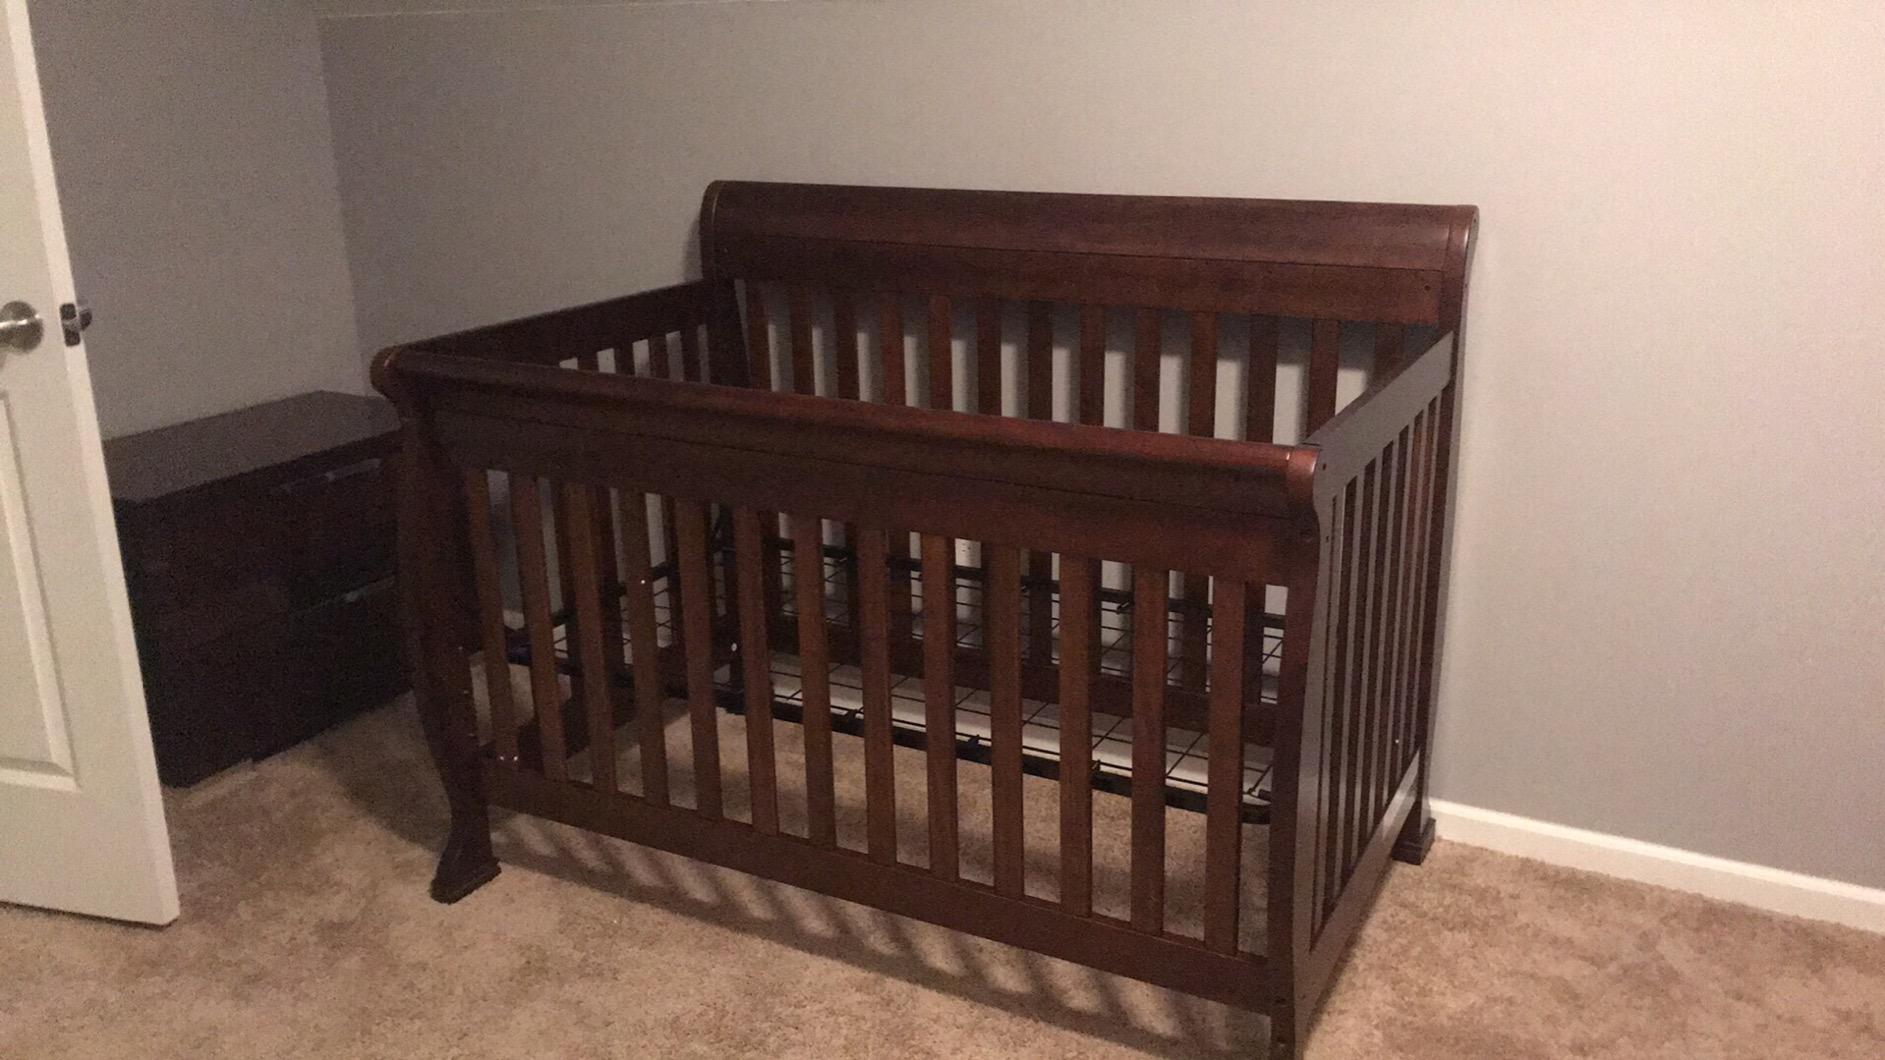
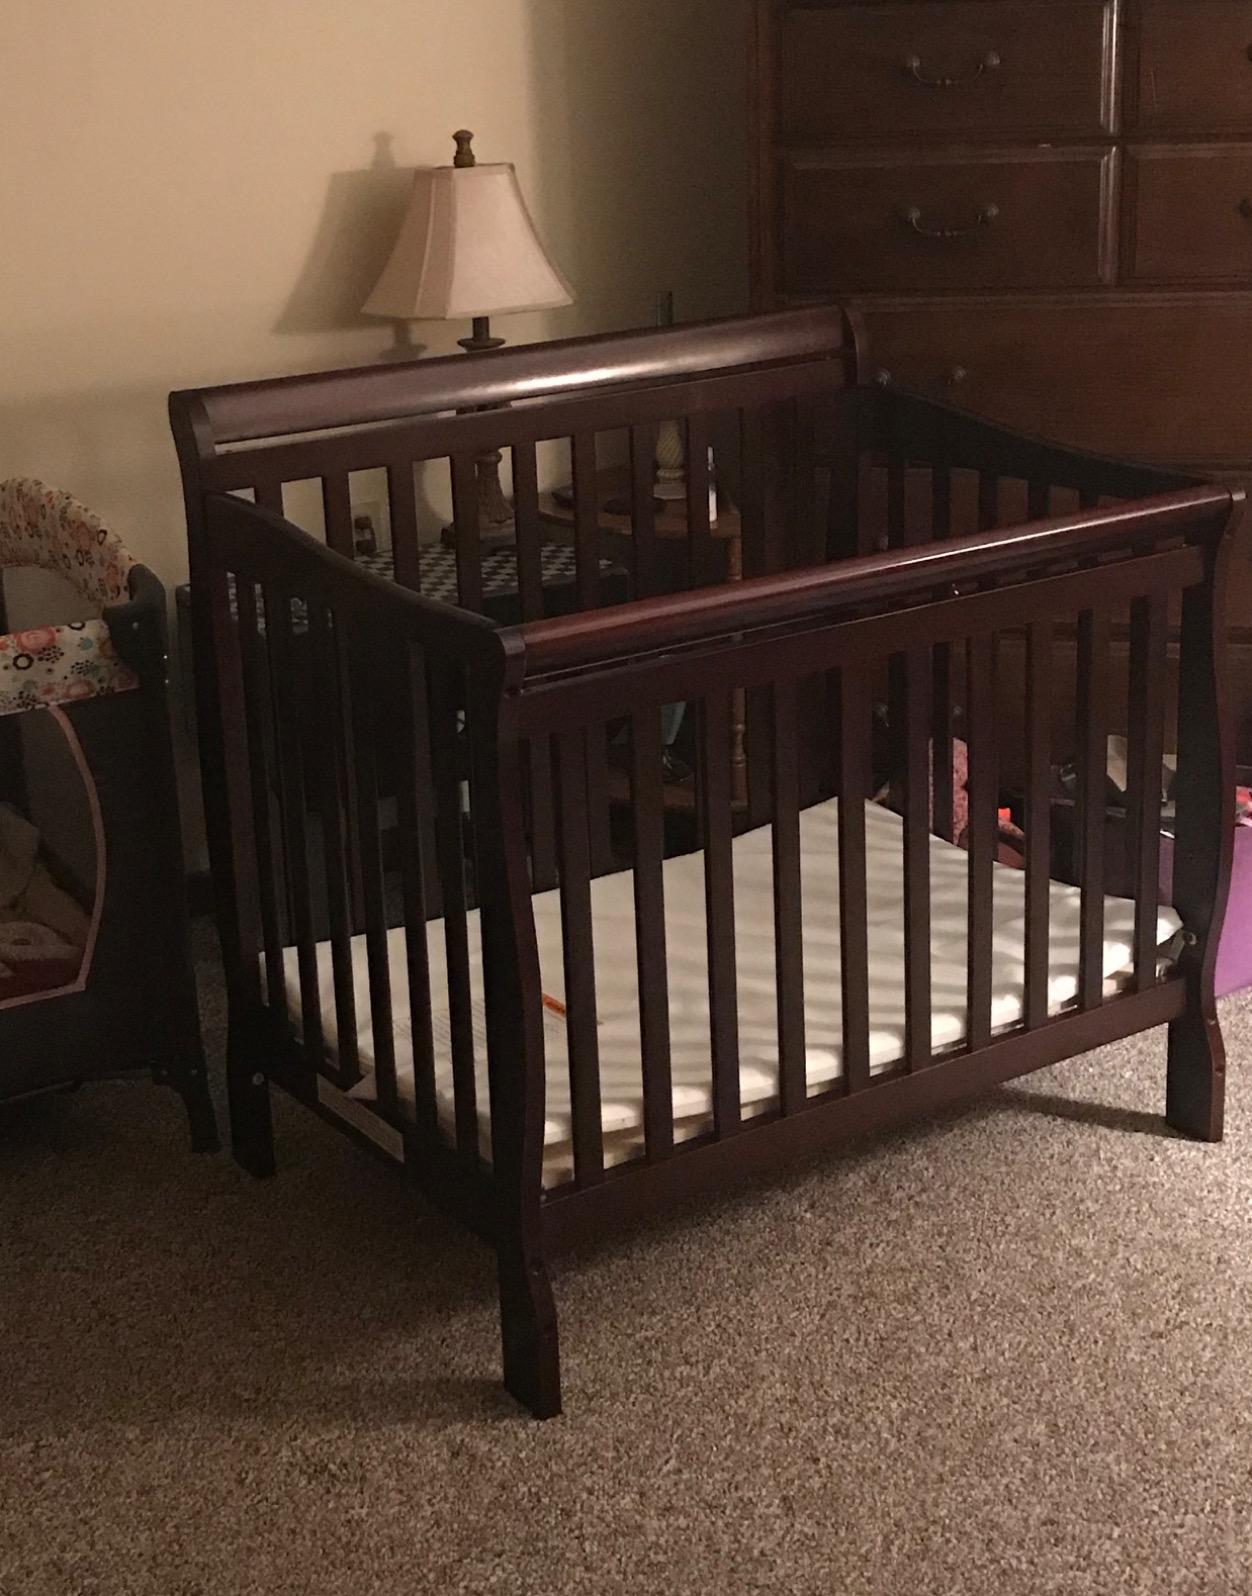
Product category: products_crib
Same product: no